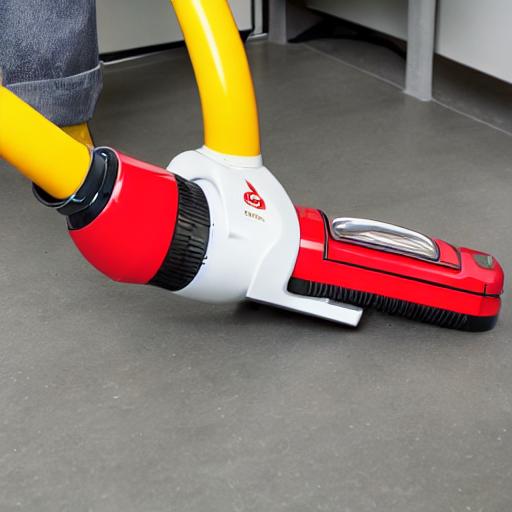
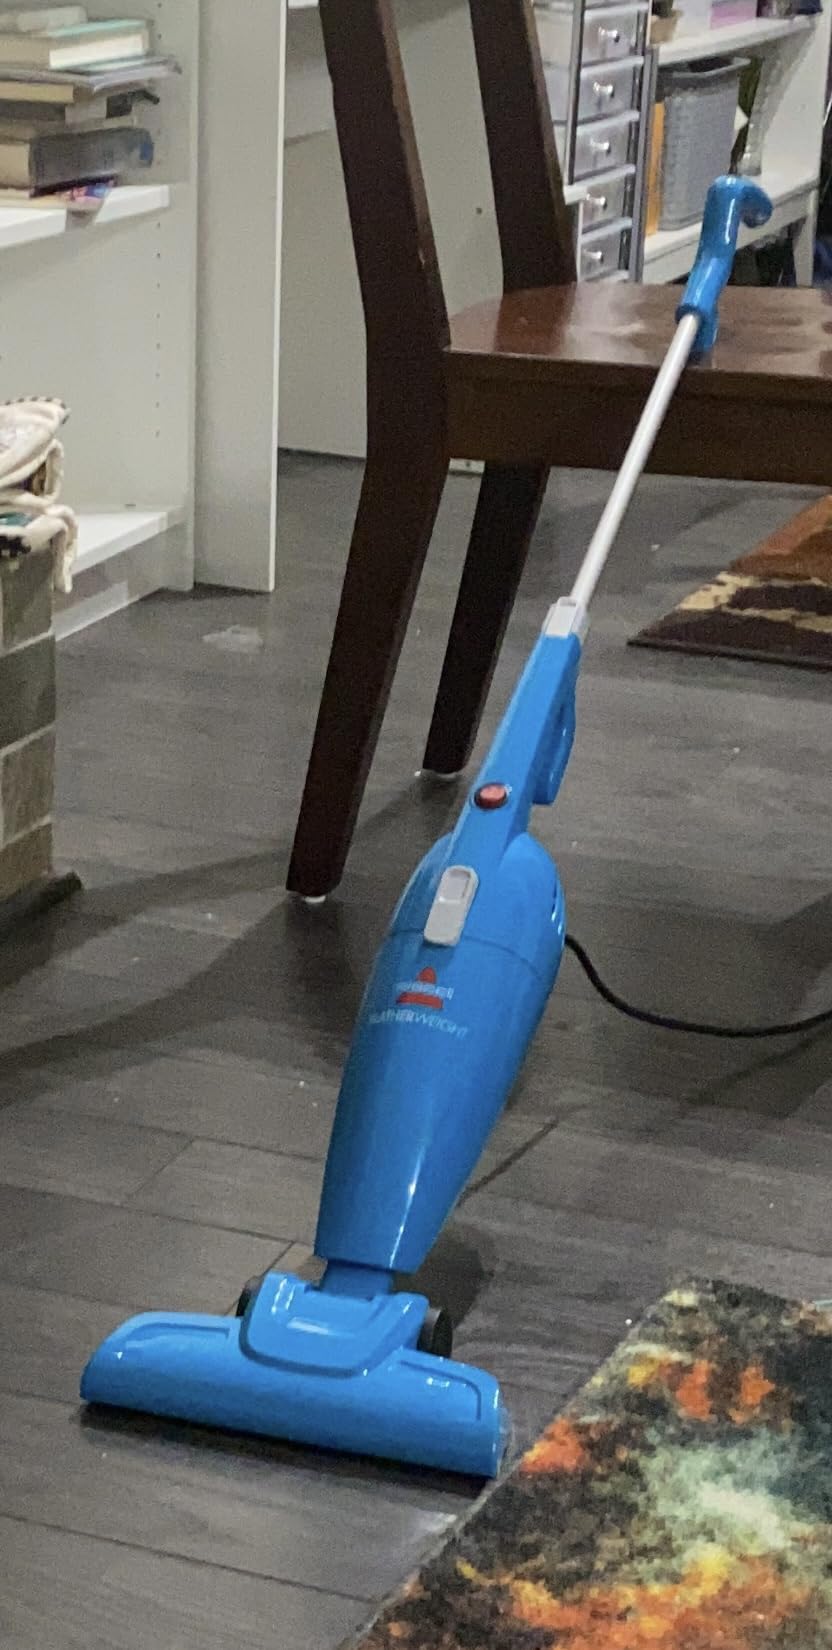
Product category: items_vacuum
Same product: no